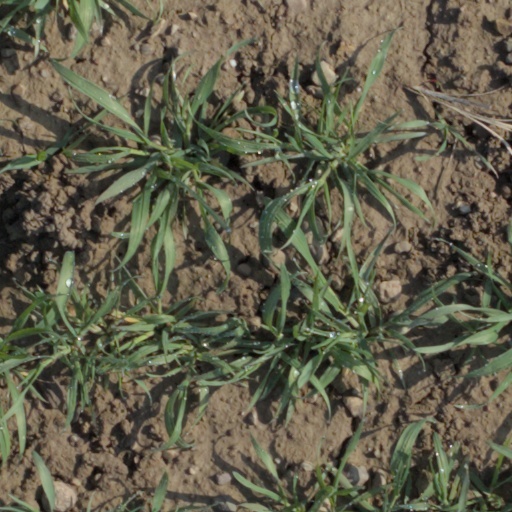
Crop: wheat